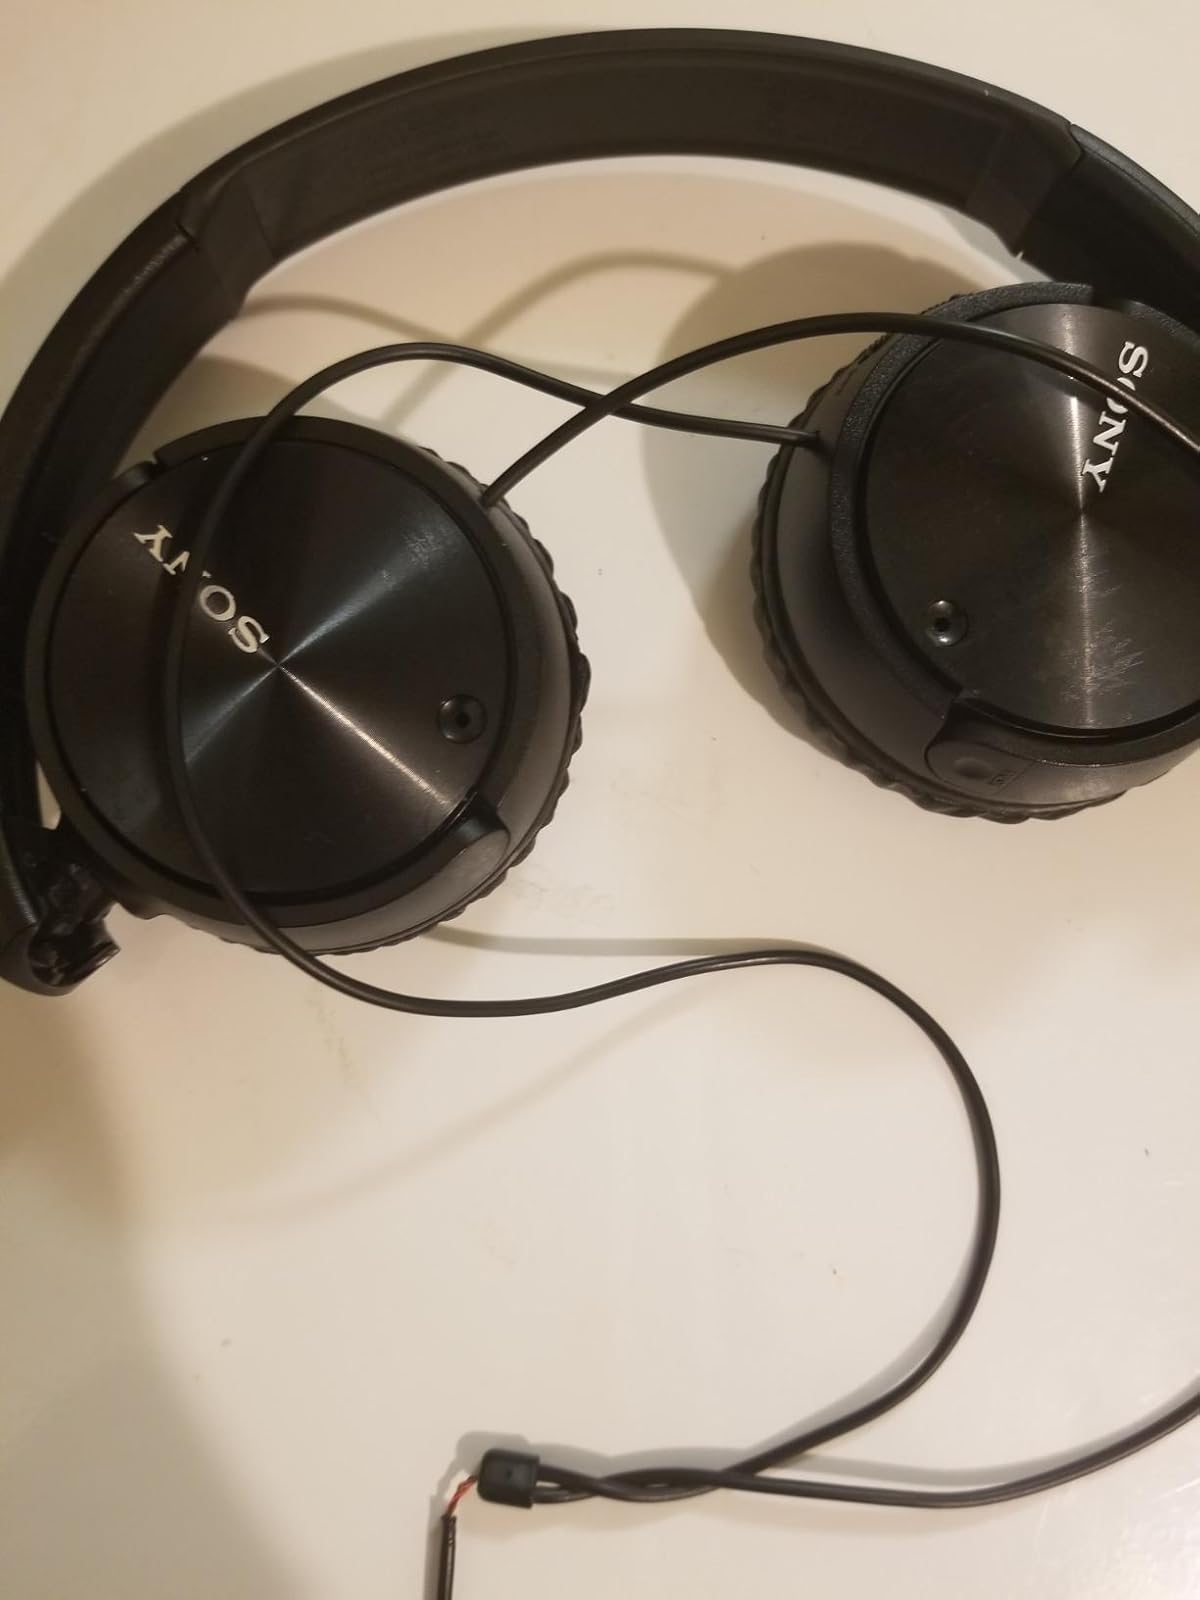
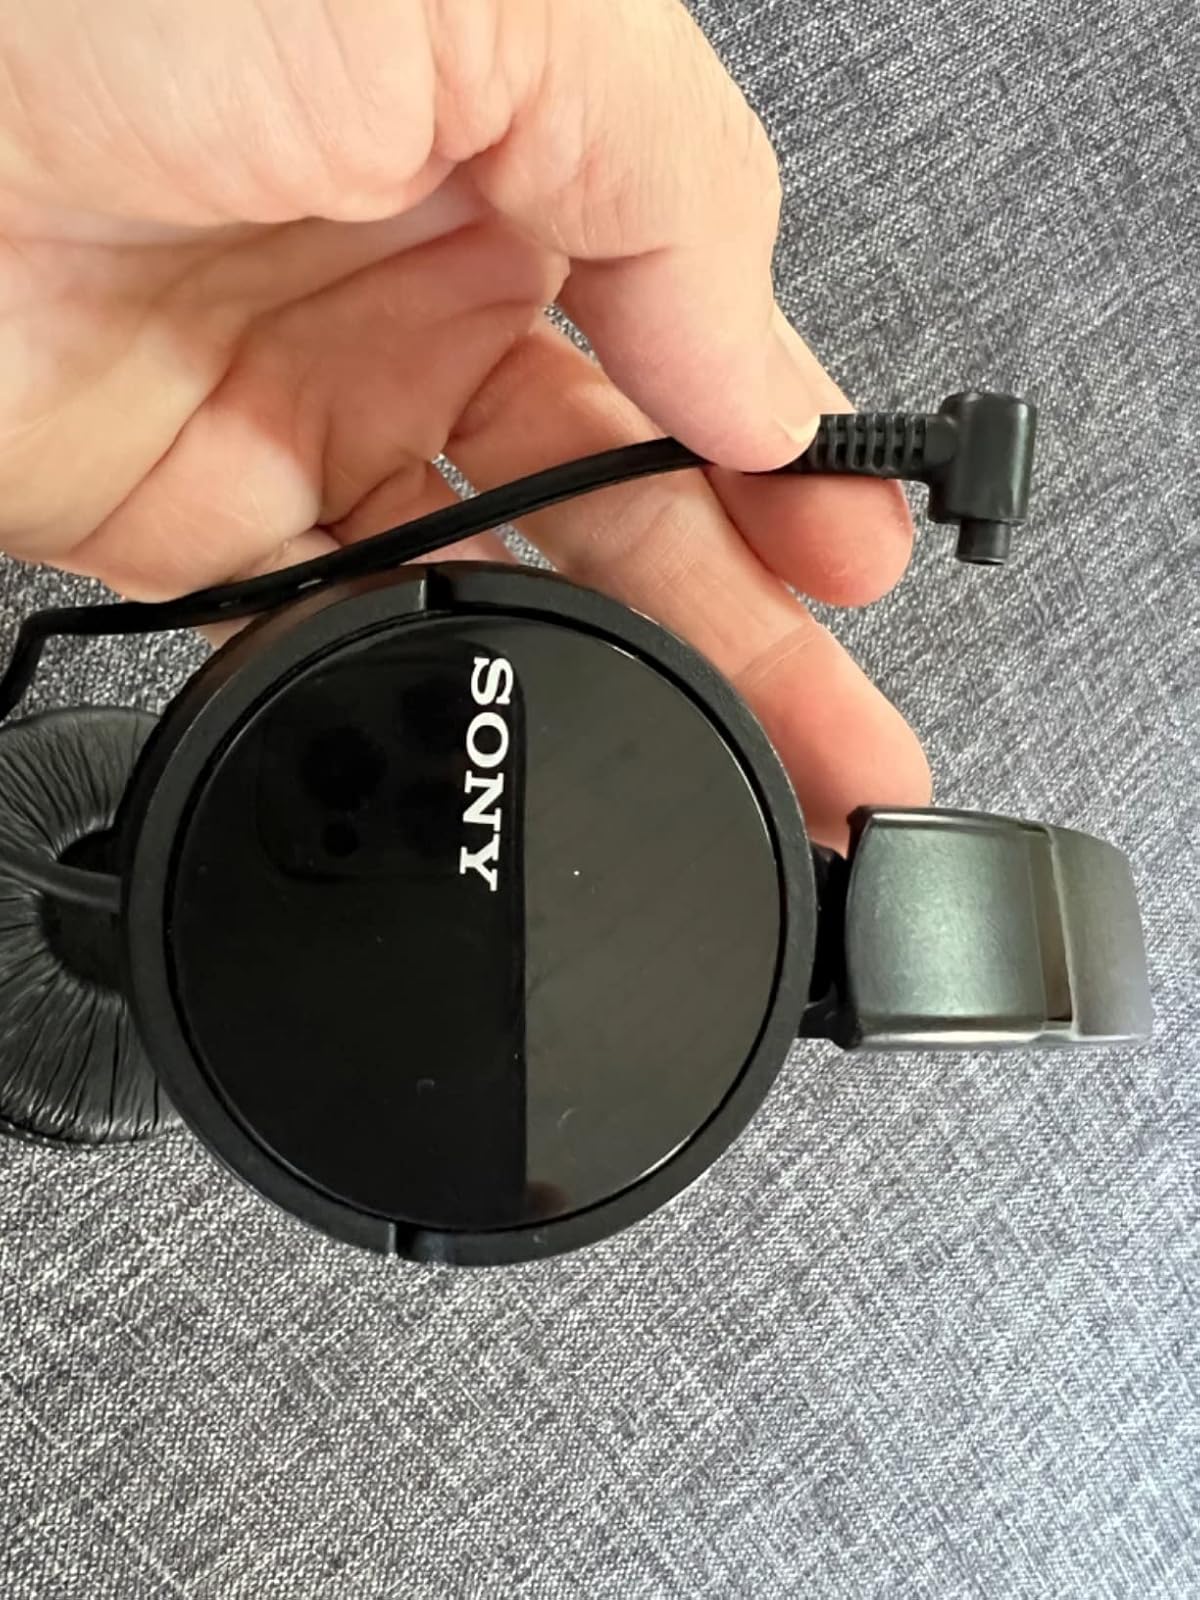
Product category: headphones
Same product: yes